Whitechapel Mount

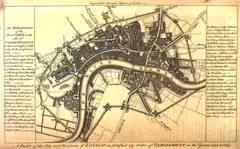
London fortified. Fort No.2 (top right) is said to be the origin of the Mount.

Whitechapel Mount was on the south side of the Whitechapel Road, on the ancient route from the City of London to Mile End, Stratford, Colchester and Harwich. In the 18th century and later the surroundings were mostly fields: grazing for cows or market gardens.